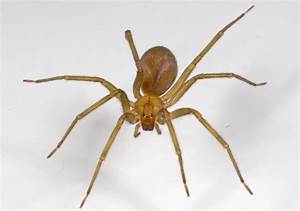
Label: ragno